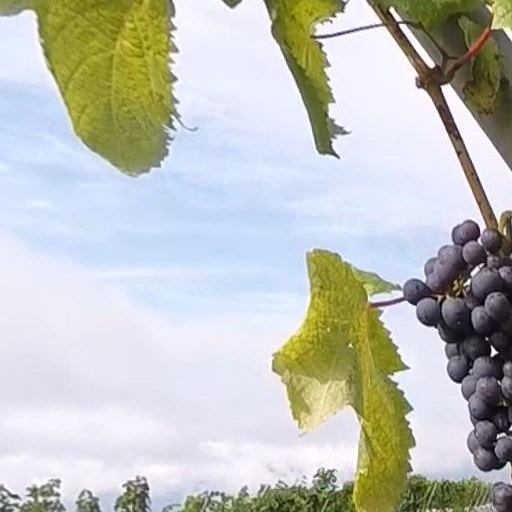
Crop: grape